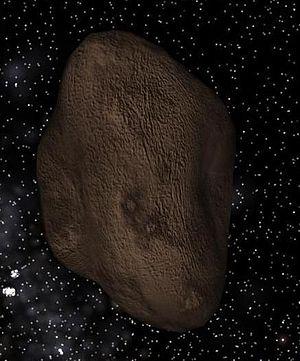
Weywot, officiellement Quaoar I Weywot, est un objet transneptunien de la classe des cubewanos et un satellite naturel de Quaoar, le seul connu en novembre 2013.
(50000) Quaoar est un objet massif de la ceinture de Kuiper découvert en 2002 par les astronomes Chadwick A. Trujillo et Michael E. Brown de l'Institut de technologie de Californie, localisé à Pasadena. Sa désignation temporaire fut 2002 LM₆₀.